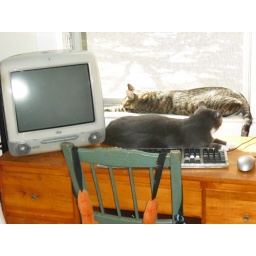
cats sleeping on computer &amp;amp; in window